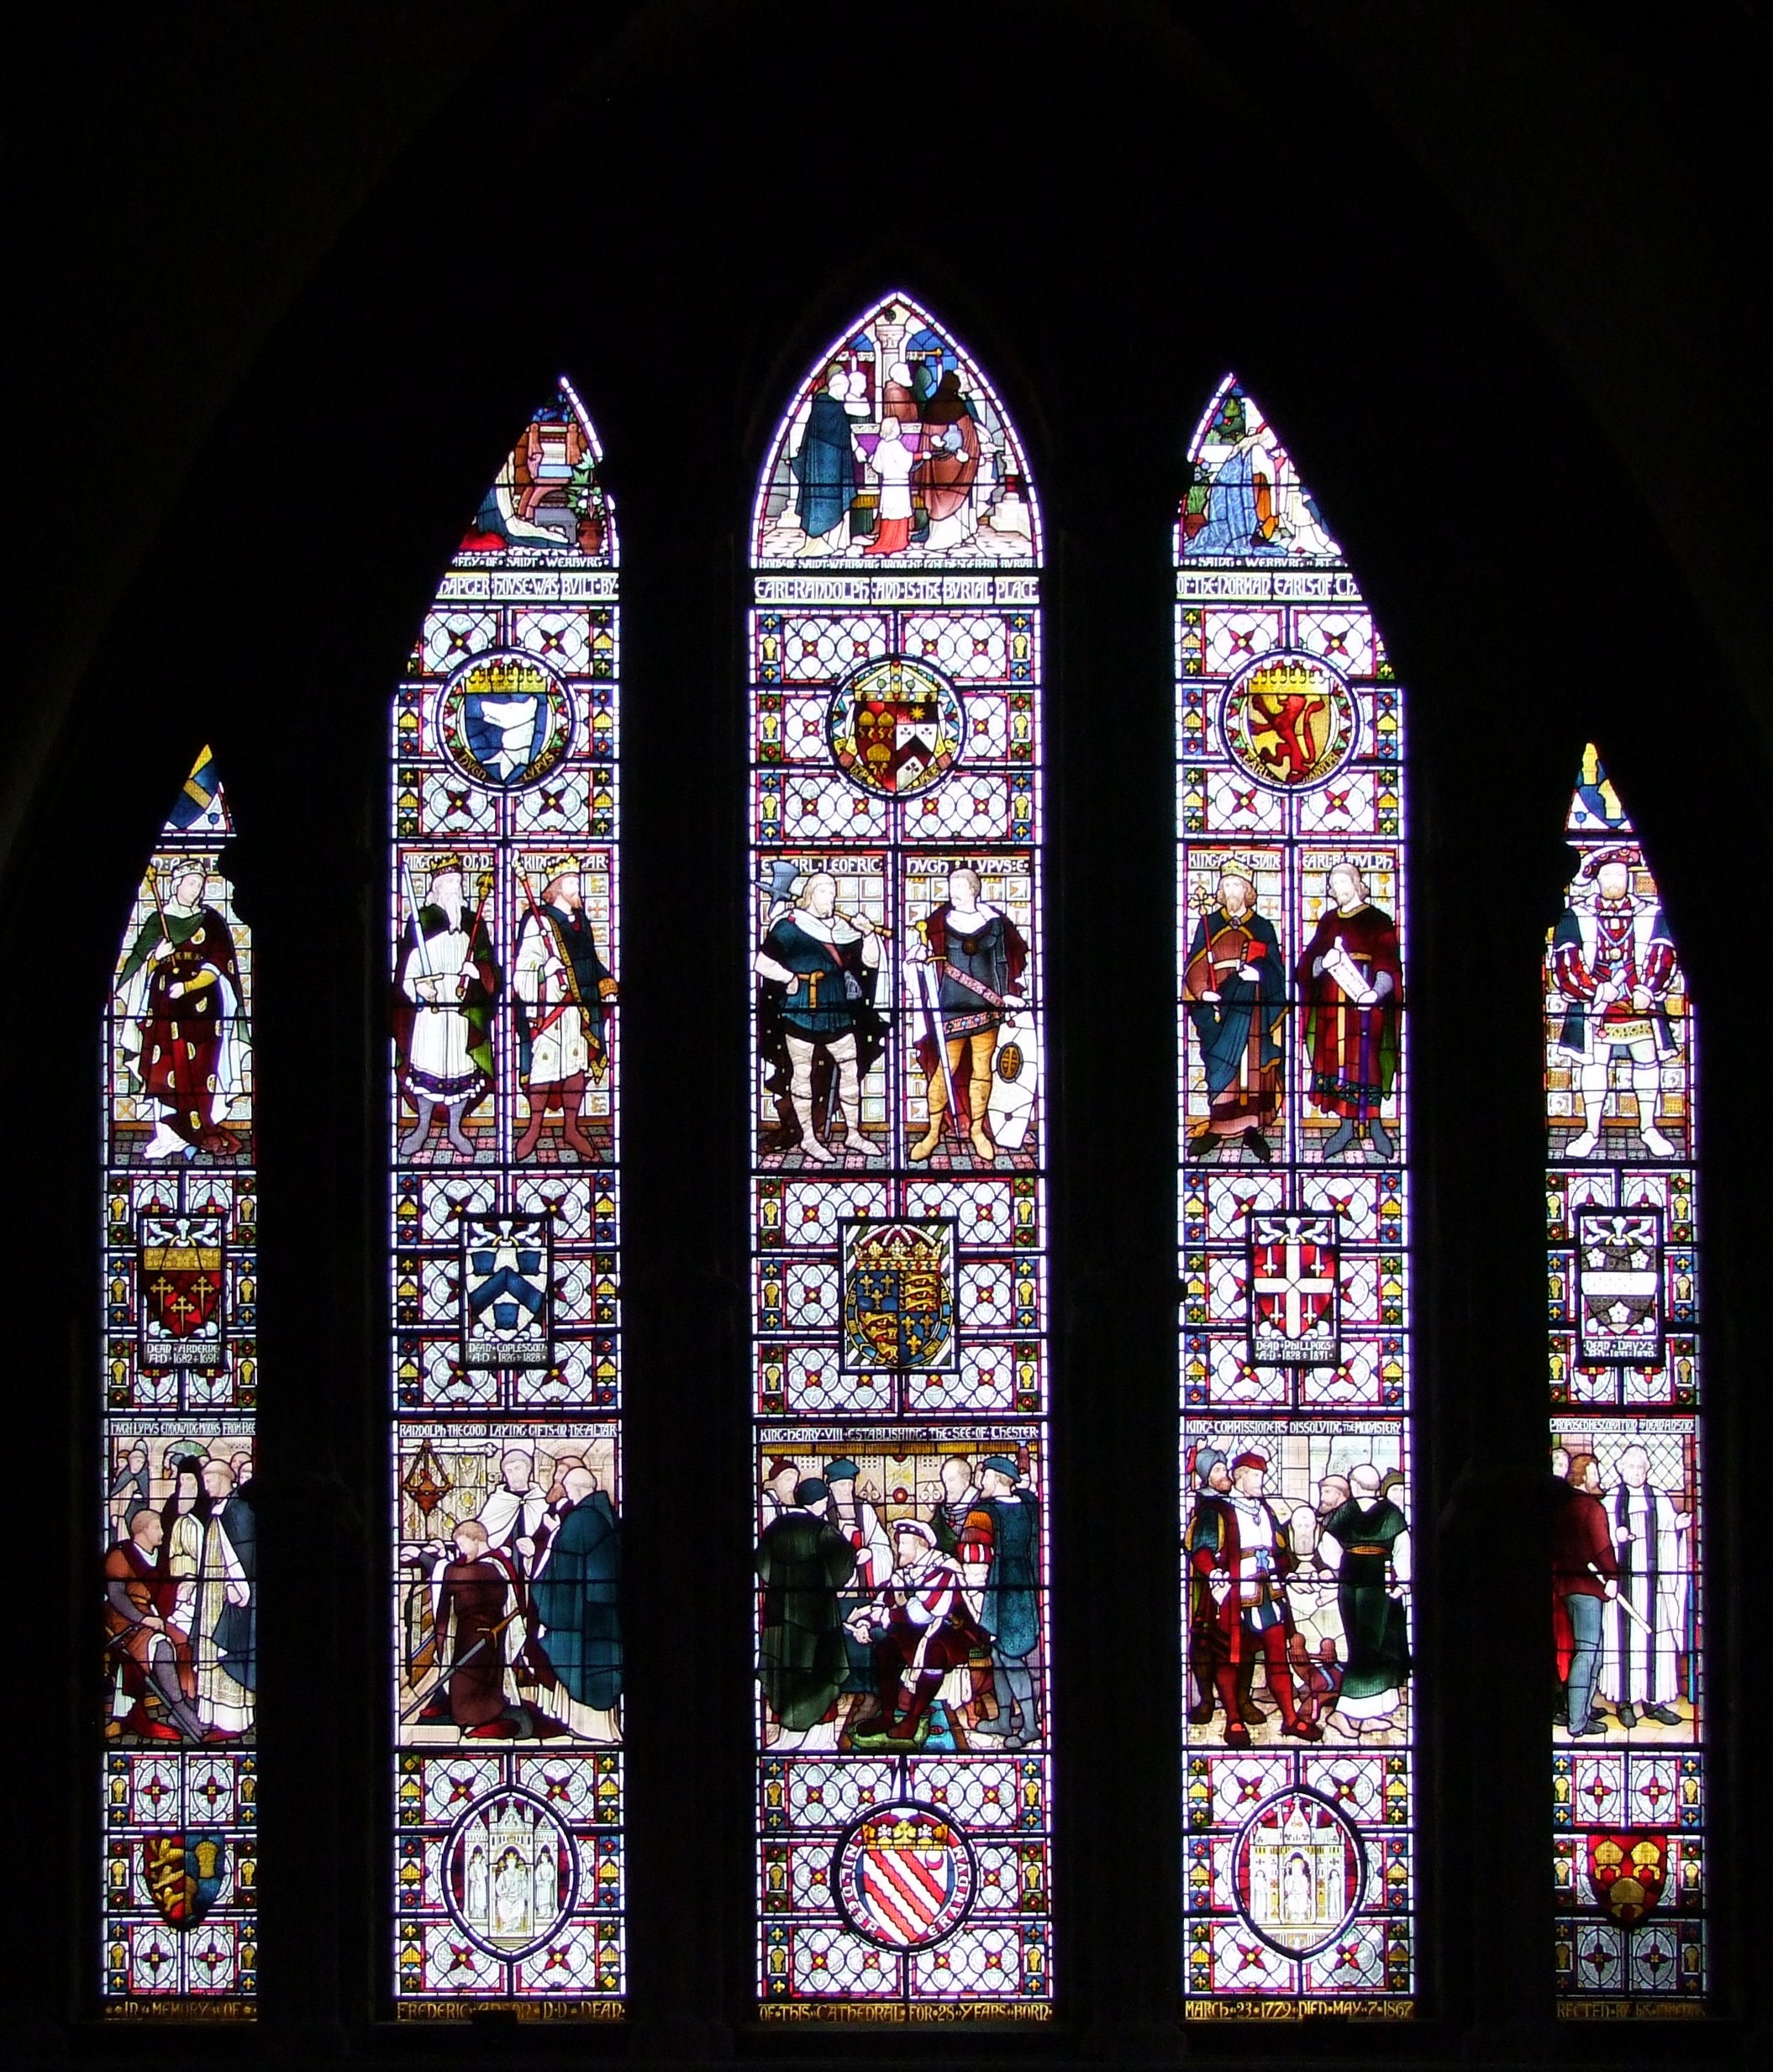
window, glass, arch, colorful, material, stained glass, religious, memorial, decorative, symmetry, chester cathedral, ansor frederick